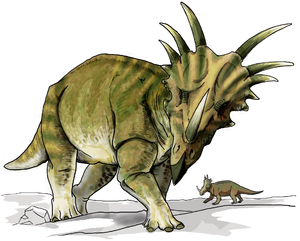
Styracosaurus
Styracosaurus var en middelstor, planteædende slægt af dinosaurer, der levede i Sen Kridt, for omkring 75-72 millioner år siden. Styracosaurerne kunne blive 5-6 m lange og veje 2-3 ton. Kravepiggene er karakteristiske for styracosaurer og da både Centrosaurus og Pachyrhinosaurus havde krogede horn på nakkekraven, har man placeret Styracosaurus i samme underfamilie som disse, Centrosaurinae. Disse dyrs nakkekraver var ikke massive som hos Triceratops, men havde store åbninger i issebenene der var dækket af læderagtig hud.